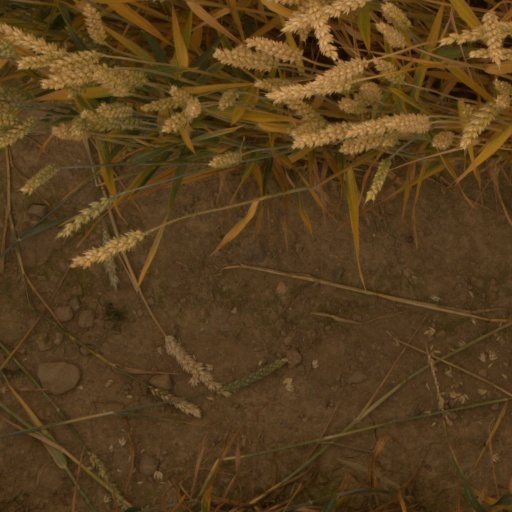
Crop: wheat